List of Lupin the 3rd Part 6 episodes

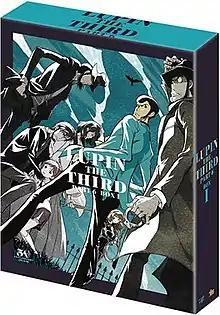
Cover art of the first Blu-ray box set as released in Japan

is an anime television series in the "Lupin the Third" franchise, produced at TMS Entertainment and directed by Eiji Suganuma and written by Takahiro Ōkura. It is the seventh anime adaptation of the "Lupin III" series created by Monkey Punch. "Part 6" is produced at TMS Entertainment and directed by Eiji Suganuma, who previously directed the "Lupin" TV special "Prisoner of the Past" in 2019. It is written by Takahiro Ōkura with character design by Hirotaka Marufuji. The series will feature scripts from guest writers like Mamoru Oshii, Masaki Tsuji, Taku Ashibe, Kanae Minato, and Akio Higuchi. The series was announced by TMS on May 26, 2021, and aired with an episode 0 from October 10, 2021 to March 27, 2022 on Nippon TV and other NNS networks, in conjunction with the 50th anniversary celebration of the anime, with "Part I" having premiered on October 24, 1971. On August 20, 2021, Sentai Filmworks licensed the series for home video and streaming on Hidive. In the United States, Adult Swim's Toonami programming block premiered the series on April 17, 2022.